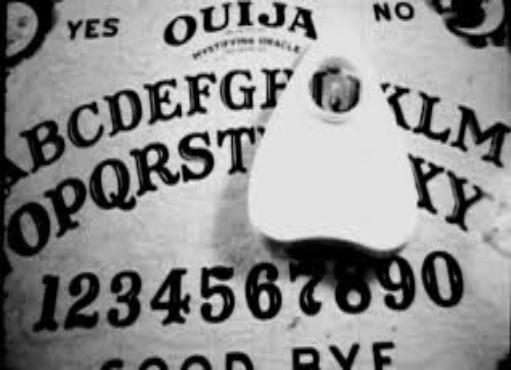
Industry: Leisure